Savoia-Marchetti SM.82

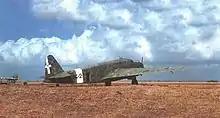
Rear starboard view of SM.82

The SM.82's fuselage was of mixed-construction, with welded-steel tube framework, with 22 frames and four longerons, skinned with metal forward, and plywood and fabric elsewhere. The wings were constructed almost entirely of wood, having three T-section spars, and 42 ribs in each. The flaps were made from a single piece of wood, while the ribs were of light and flexible poplar. The skin was of fabric-covered plywood, doped to be water-resistant. The ailerons (+13/-28°) occupied about half of the wing's trailing edge while Handley Page slats occupied the leading-edge. The tail had a conventional spruce structure and a plywood skin, while the rudder and elevators were a fabric-covered metal framework.